Samuel Chidley

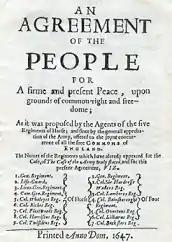
Agreement of the People

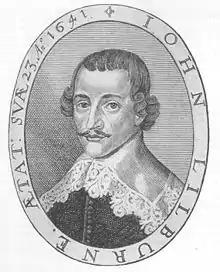
John Lilburne

By the time of his debate with John Goodwin, Samuel Chidley had earned a reputation as a prominent Leveller. He and Thomas Prince became the treasurers of the movement, which was based on Independents within the army. With the key leaders, John Lilburne and Richard Overton in prison, Chidley and Prince were especially important in the latter part of 1647, as capable and literate proponents of the cause. During this period, the first "Agreement of the People" took shape among the Agitators, the representatives of the soldiers, setting out a series of demands that they considered would protect the gains made in the Civil War and constituting a rejection of the army commanders' Heads of Proposals. The Agreement provided part of the agenda for the Putney Debates in October, between the army and its commanders. With the inconclusive ending of the debates, Samuel Chidley was one of those who took forward the Agreement as a propaganda document to a rendezvous of the army at Corkbush Field, near Ware, Hertfordshire, where the commanders hoped for a decision in favour of the Heads of Proposals and of Thomas Fairfax personally. It was rumoured that the army radicals were to be joined by a large force, up to 20,000, of London weavers, a constituency to which Chidley had ready access. The resulting Corkbush Field mutiny of 15 November 1647 was suppressed mainly by the prompt action of Oliver Cromwell, who ordered the immediate execution by shooting of a single Leveller, Richard Arnold of Robert Lilburne's regiment.